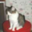
Label: cat